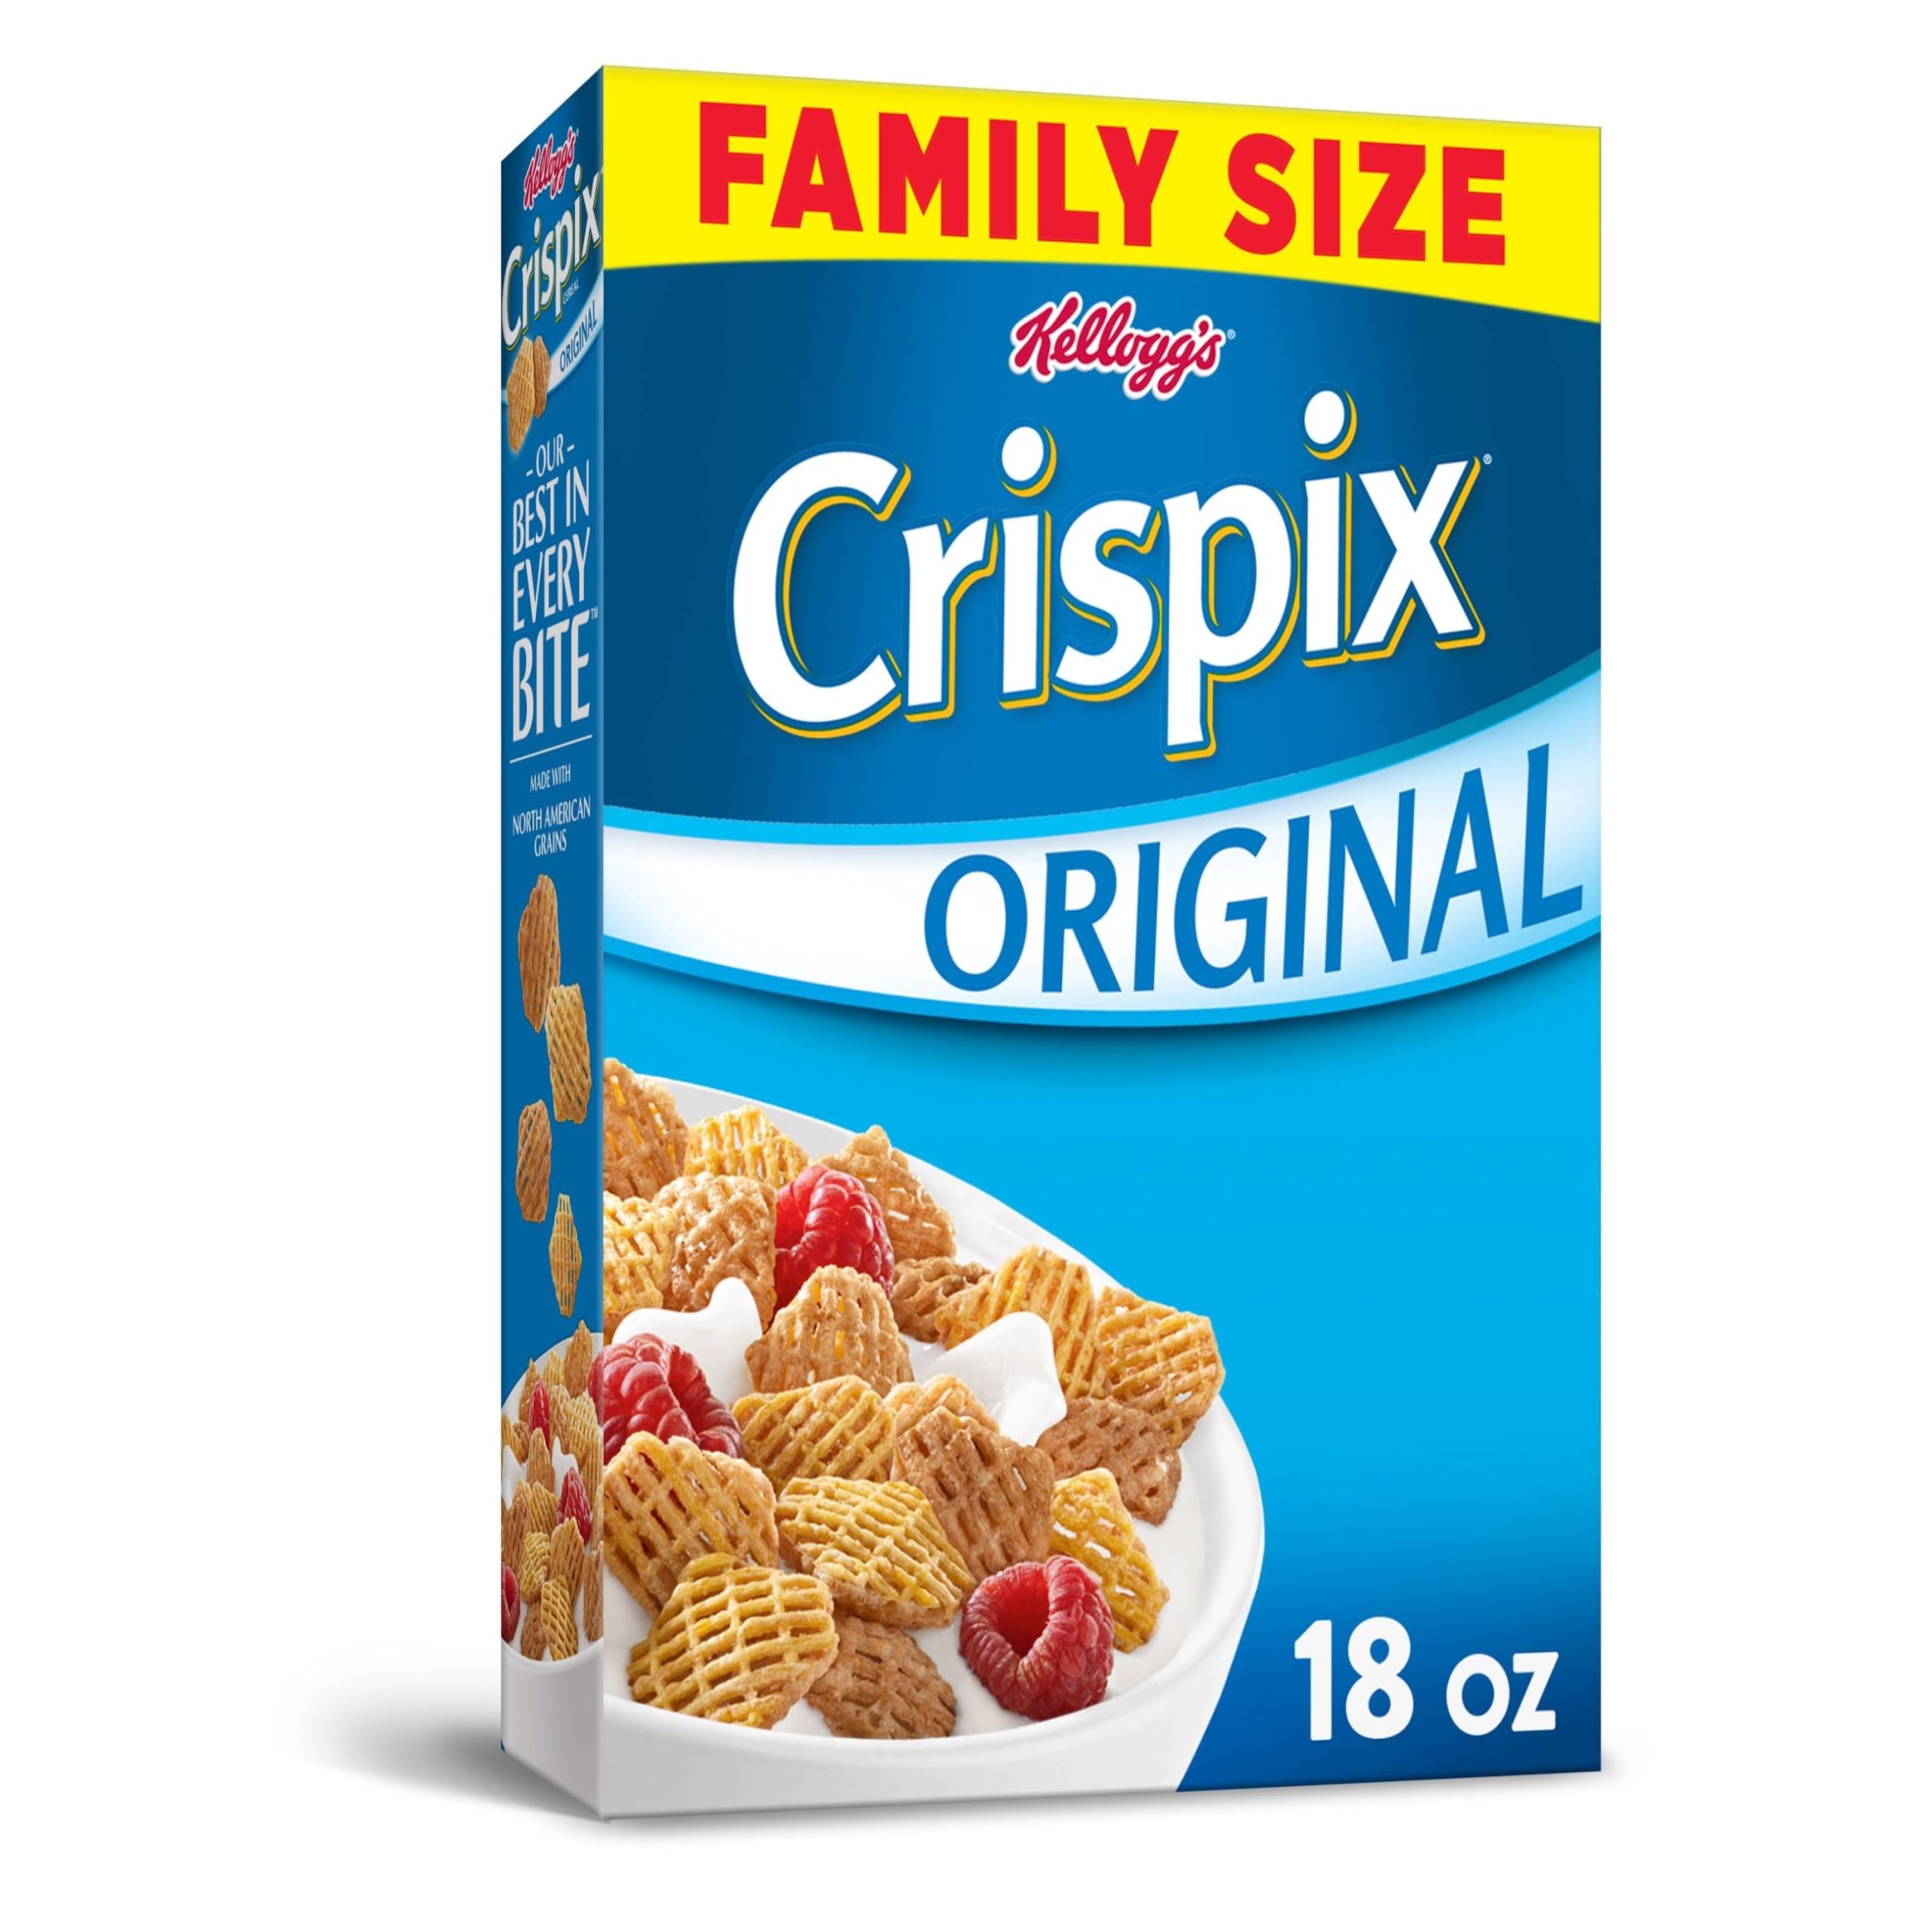
Item Name: Kellogg's Crispix, Breakfast Cereal, Original, Family Size, 18oz Box
Bullet Point 1: Kellogg's is teaming up with Minecraft for your chance to inspire a real playground based on an in-game building challenge; See box for details
Bullet Point 2: With the crispiness of rice on one side and the crunch of corn on the other, Crispix cereal is a delightful way to greet the day
Bullet Point 3: Good source of eight vitamins and minerals; Colors and flavors from natural sources; A fun part of any balanced breakfast
Bullet Point 4: A healthy cereal that's been carefully crafted to brighten your morning with each and every spoonful; Kosher Pareve
Bullet Point 5: Includes one, 18-ounce box of ready-to-eat cereal; Packaged for freshness and great taste
Value: 18.0
Unit: Ounce

Price: 5.135